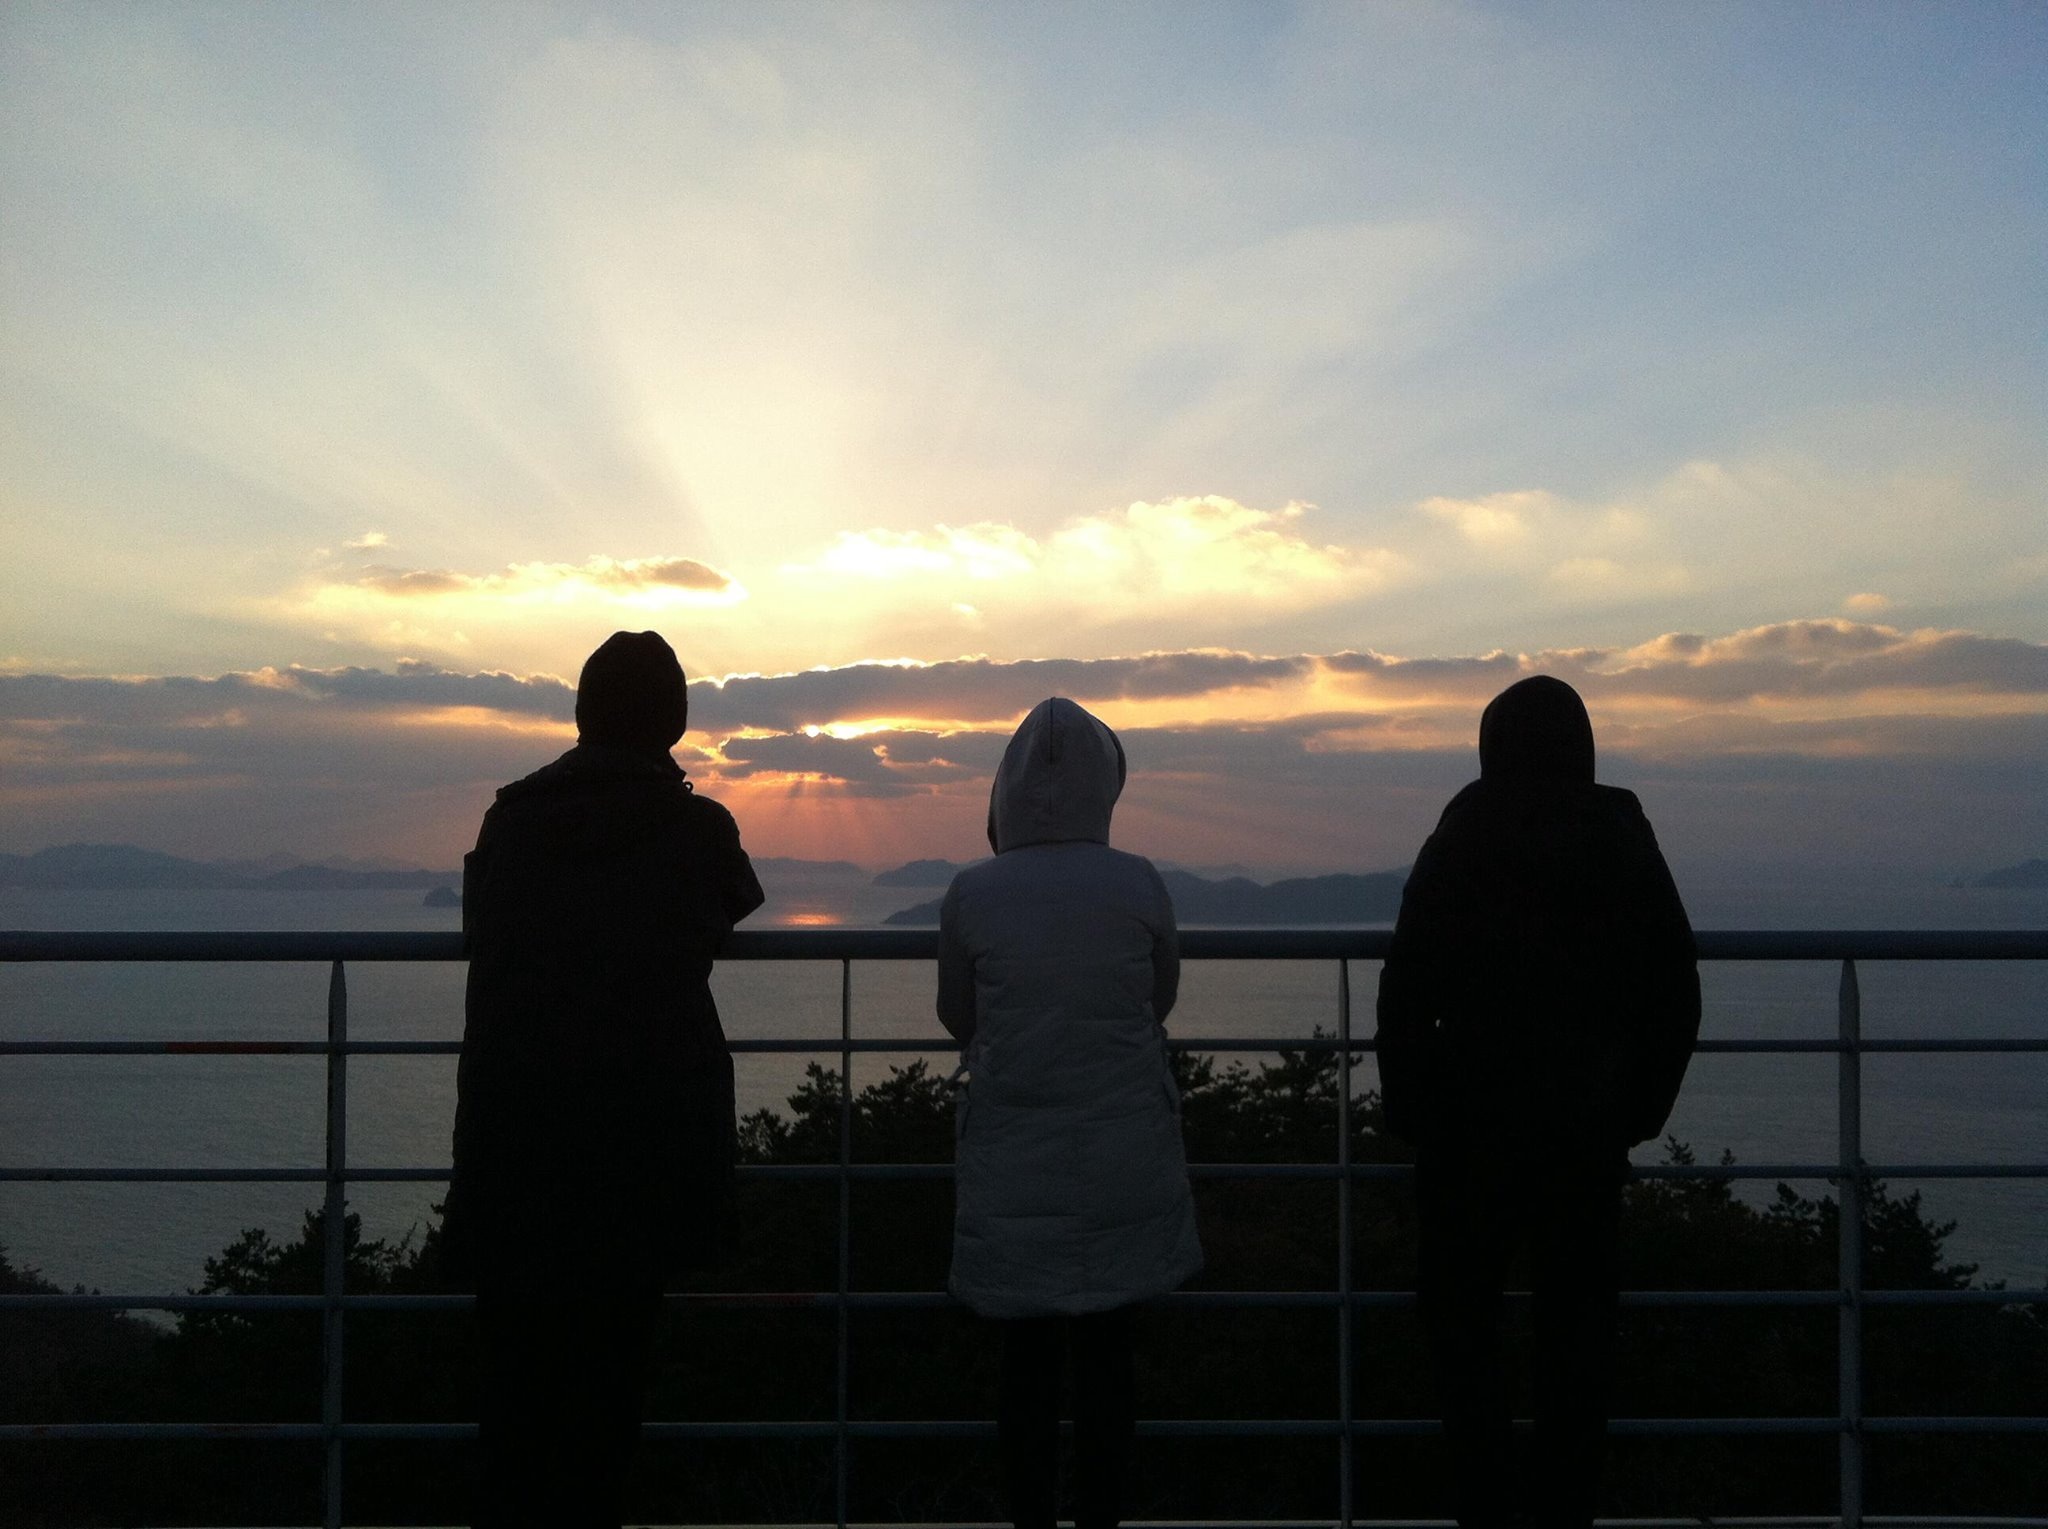
sea, ocean, horizon, silhouette, cloud, sky, sunrise, sunset, sunlight, morning, dawn, dusk, evening, reflection, friends